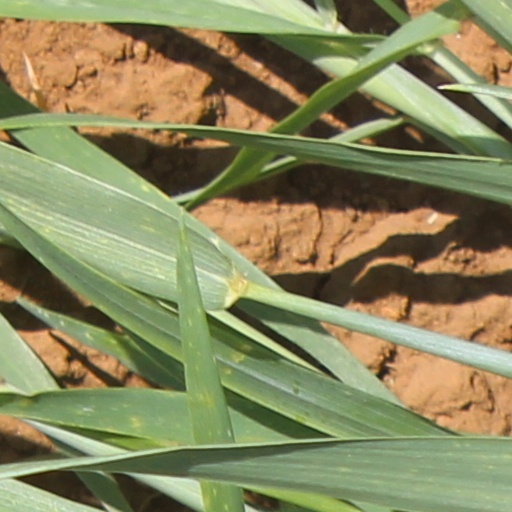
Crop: wheat